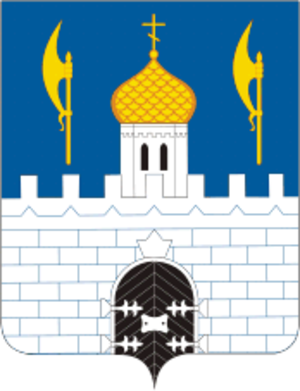
Ci-après la liste des villes de Russie dont la population était supérieure à 100 000 habitants au recensement de 2010. La capitale administrative des différents sujets fédéraux est indiquée en gras.
Serguiev Possad ou Sergeiev Posad, est une ville de l'oblast de Moscou, en Russie, et le centre administratif du raïon Serguievo-Possadski. Sa population s'élevait à 108 490 habitants en 2013.